Downtown Norfolk, Virginia

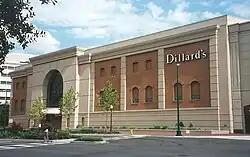
Dillard's department store, MacArthur Center, 2009

In the mid 1990s, with the fortunes of the waterfront looking brighter and more solid, Norfolk leaders once again turned their attention back to the historic Granby Street core of downtown, which continued to lag behind the waterfront in terms of revitalization. After the failure of the Granby Mall project, city leaders were intent on finding some way to bring commercial activity back to downtown in a major way. The idea of creating an upscale regional mall on the cleared during urban renewal just one block east of Granby Street had remained in the minds of Norfolk's economic development officials for many years; at one point, vice mayor, and later judge, Joseph Jordan proposed an enormous, enclosed shopping center to be known as Norfolk Gardens, so elaborate as to include indoor amusement park rides, presaging the development years later of Bloomington, Minnesota's Mall of America. Norfolk had long courted upscale Seattle-based retailer Nordstrom to locate in Norfolk and economic development officials made numerous appeals to the luxury department store. In late 1997, Norfolk officials made the announcement that they had finally received a commitment from Nordstrom to open a store in a new downtown shopping mall. Norfolk officials named the mall, MacArthur Center, in honor of the five-star World War II General whose tomb is located across the street from the proposed site. In return for opening a store at the new mall, Norfolk officials allocated nearly $100 million in public funds to infrastructure improvements and construction of parking garages to support the shopping mall.